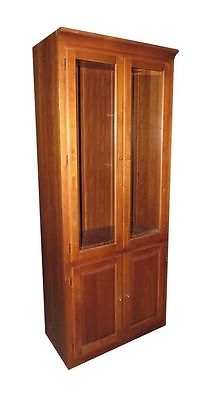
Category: cabinet